Sam Thaiday

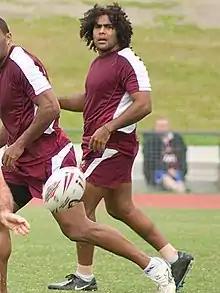
Thaiday training with Queensland in 2009

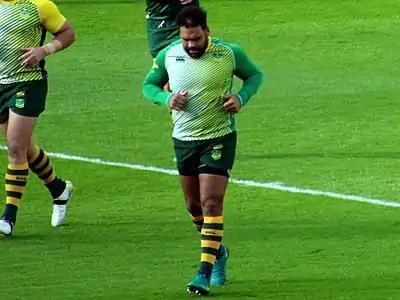
Thaiday warming up for the Kangaroos in London in 2016

At the end of that season, Thaiday played for Australia in its successful 2009 Four Nations campaign in Europe, playing 3 matches off the bench and representing his nation for the first time since 2006.